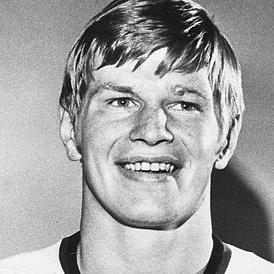
Age: 25